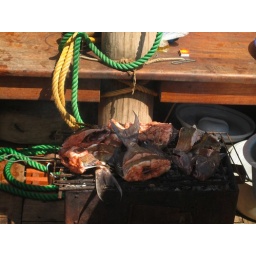
They caught and cooked these fish for us on the boat in Lamu